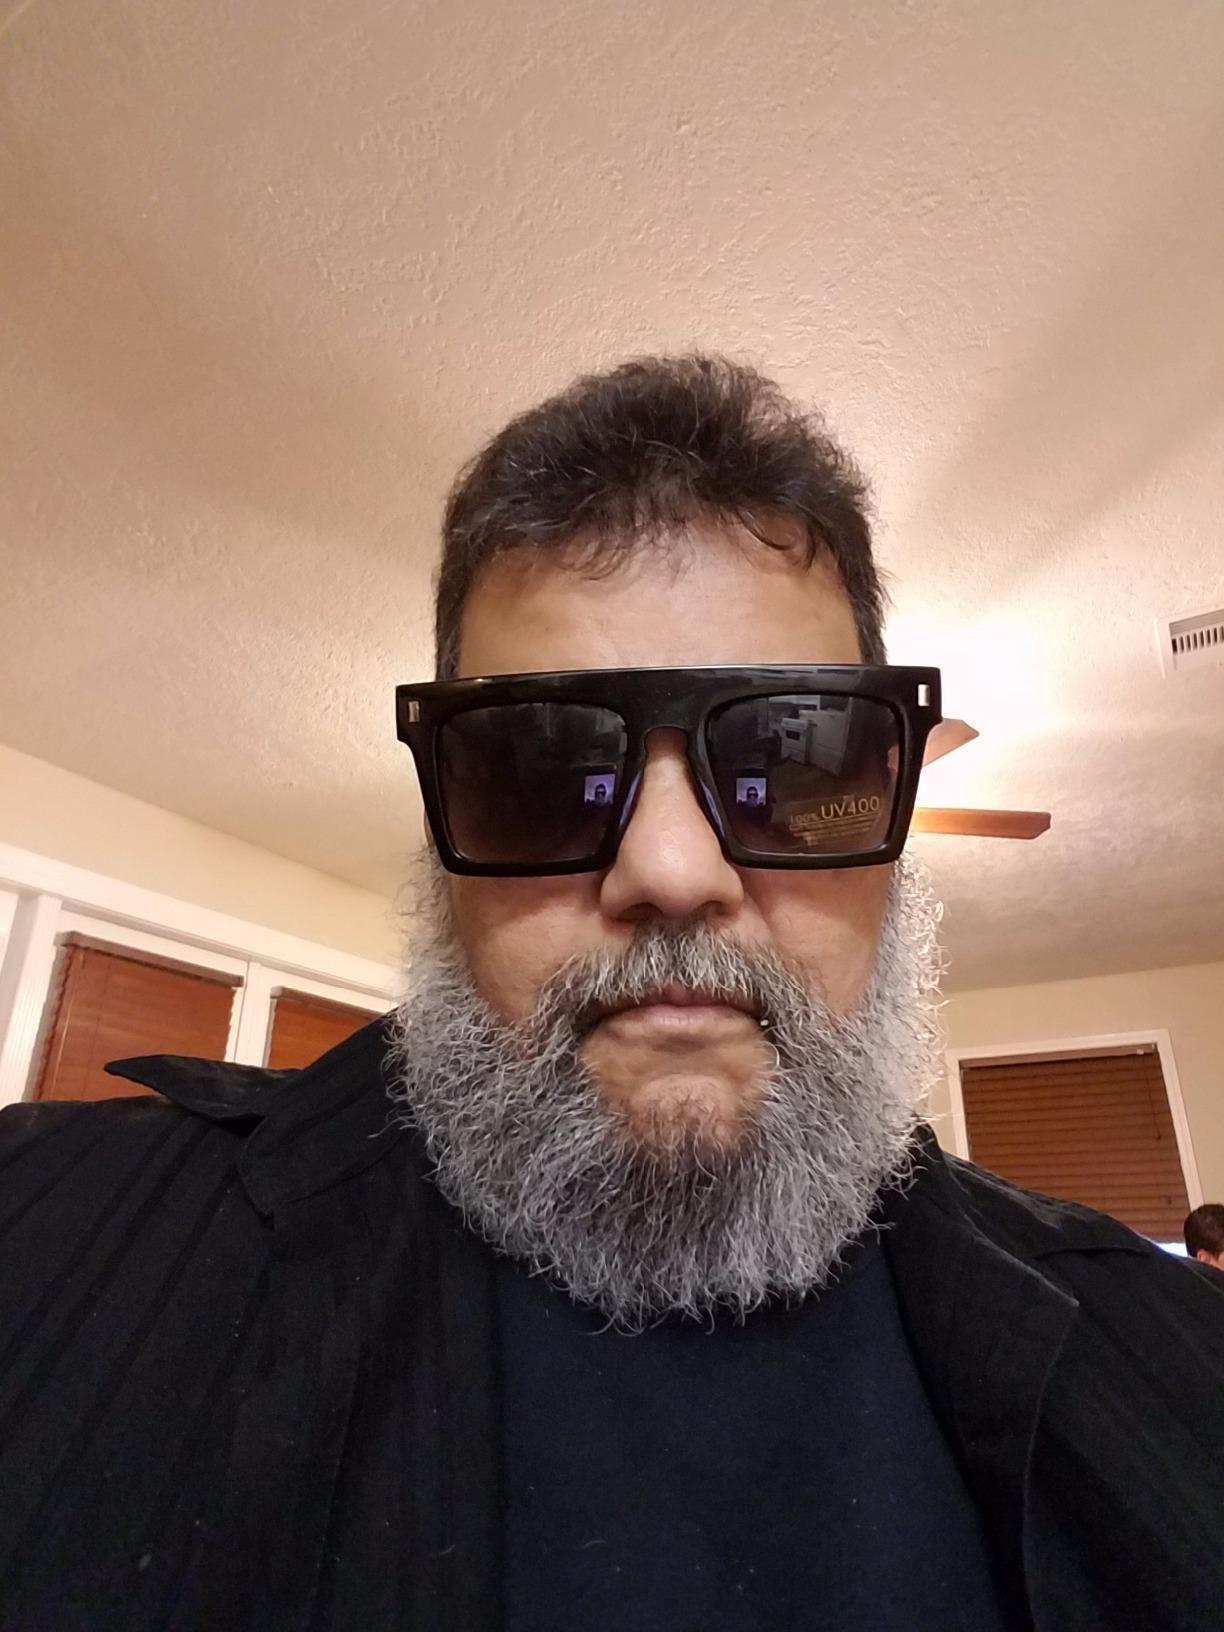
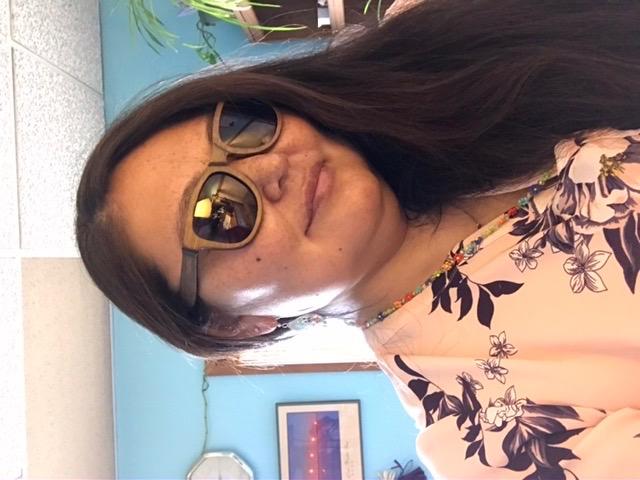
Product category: accessories_sunglasses
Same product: no